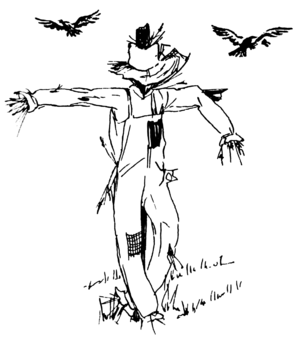
La variété de dessins d'un sujet est l'ensemble des possibilités typiques de représentation graphique d'un sujet quelconque par un dessin. Chaque dessinateur pour diverses raisons fait des choix de traitement ; ces choix comme la technique utilisée ou de composition picturale se rattachent à des options qui se rencontrent dans une multitude de dessins de manière traditionnelle : par exemple, le degré de détail ; le message ou l'impression véhiculée ; le cadrage ou les rapports du sujet de premier plan et de son environnement.